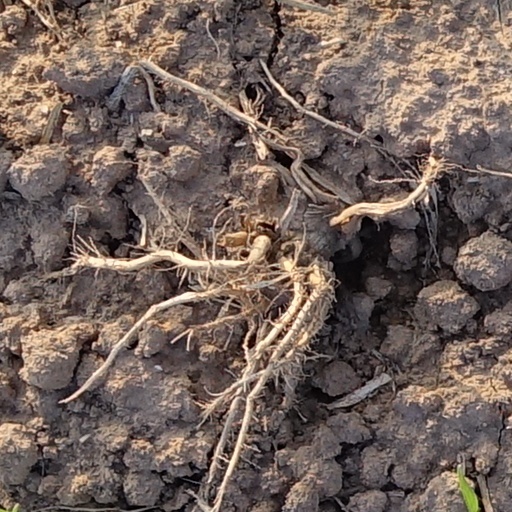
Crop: wheat